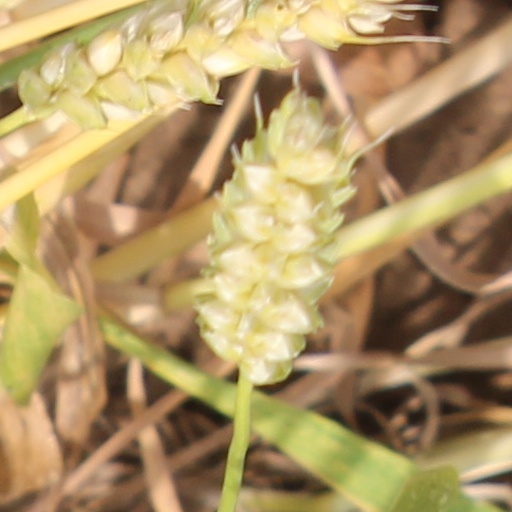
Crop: wheat